Albertus Van Loon House

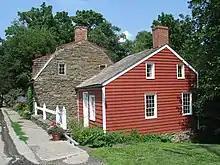
Partial view of the home's gambrel roof

Jan was the earliest European settler to the area, and gave the settlement its first name: "Loonenburg". Only one wall of his house remains in the current structure, at 39 South Washington Street.